Stefan Minkwitz

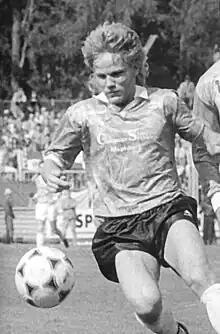
Minkwitz in 1990

Stefan Minkwitz (born 1 June 1969 in Magdeburg) is a German football coach and former player.